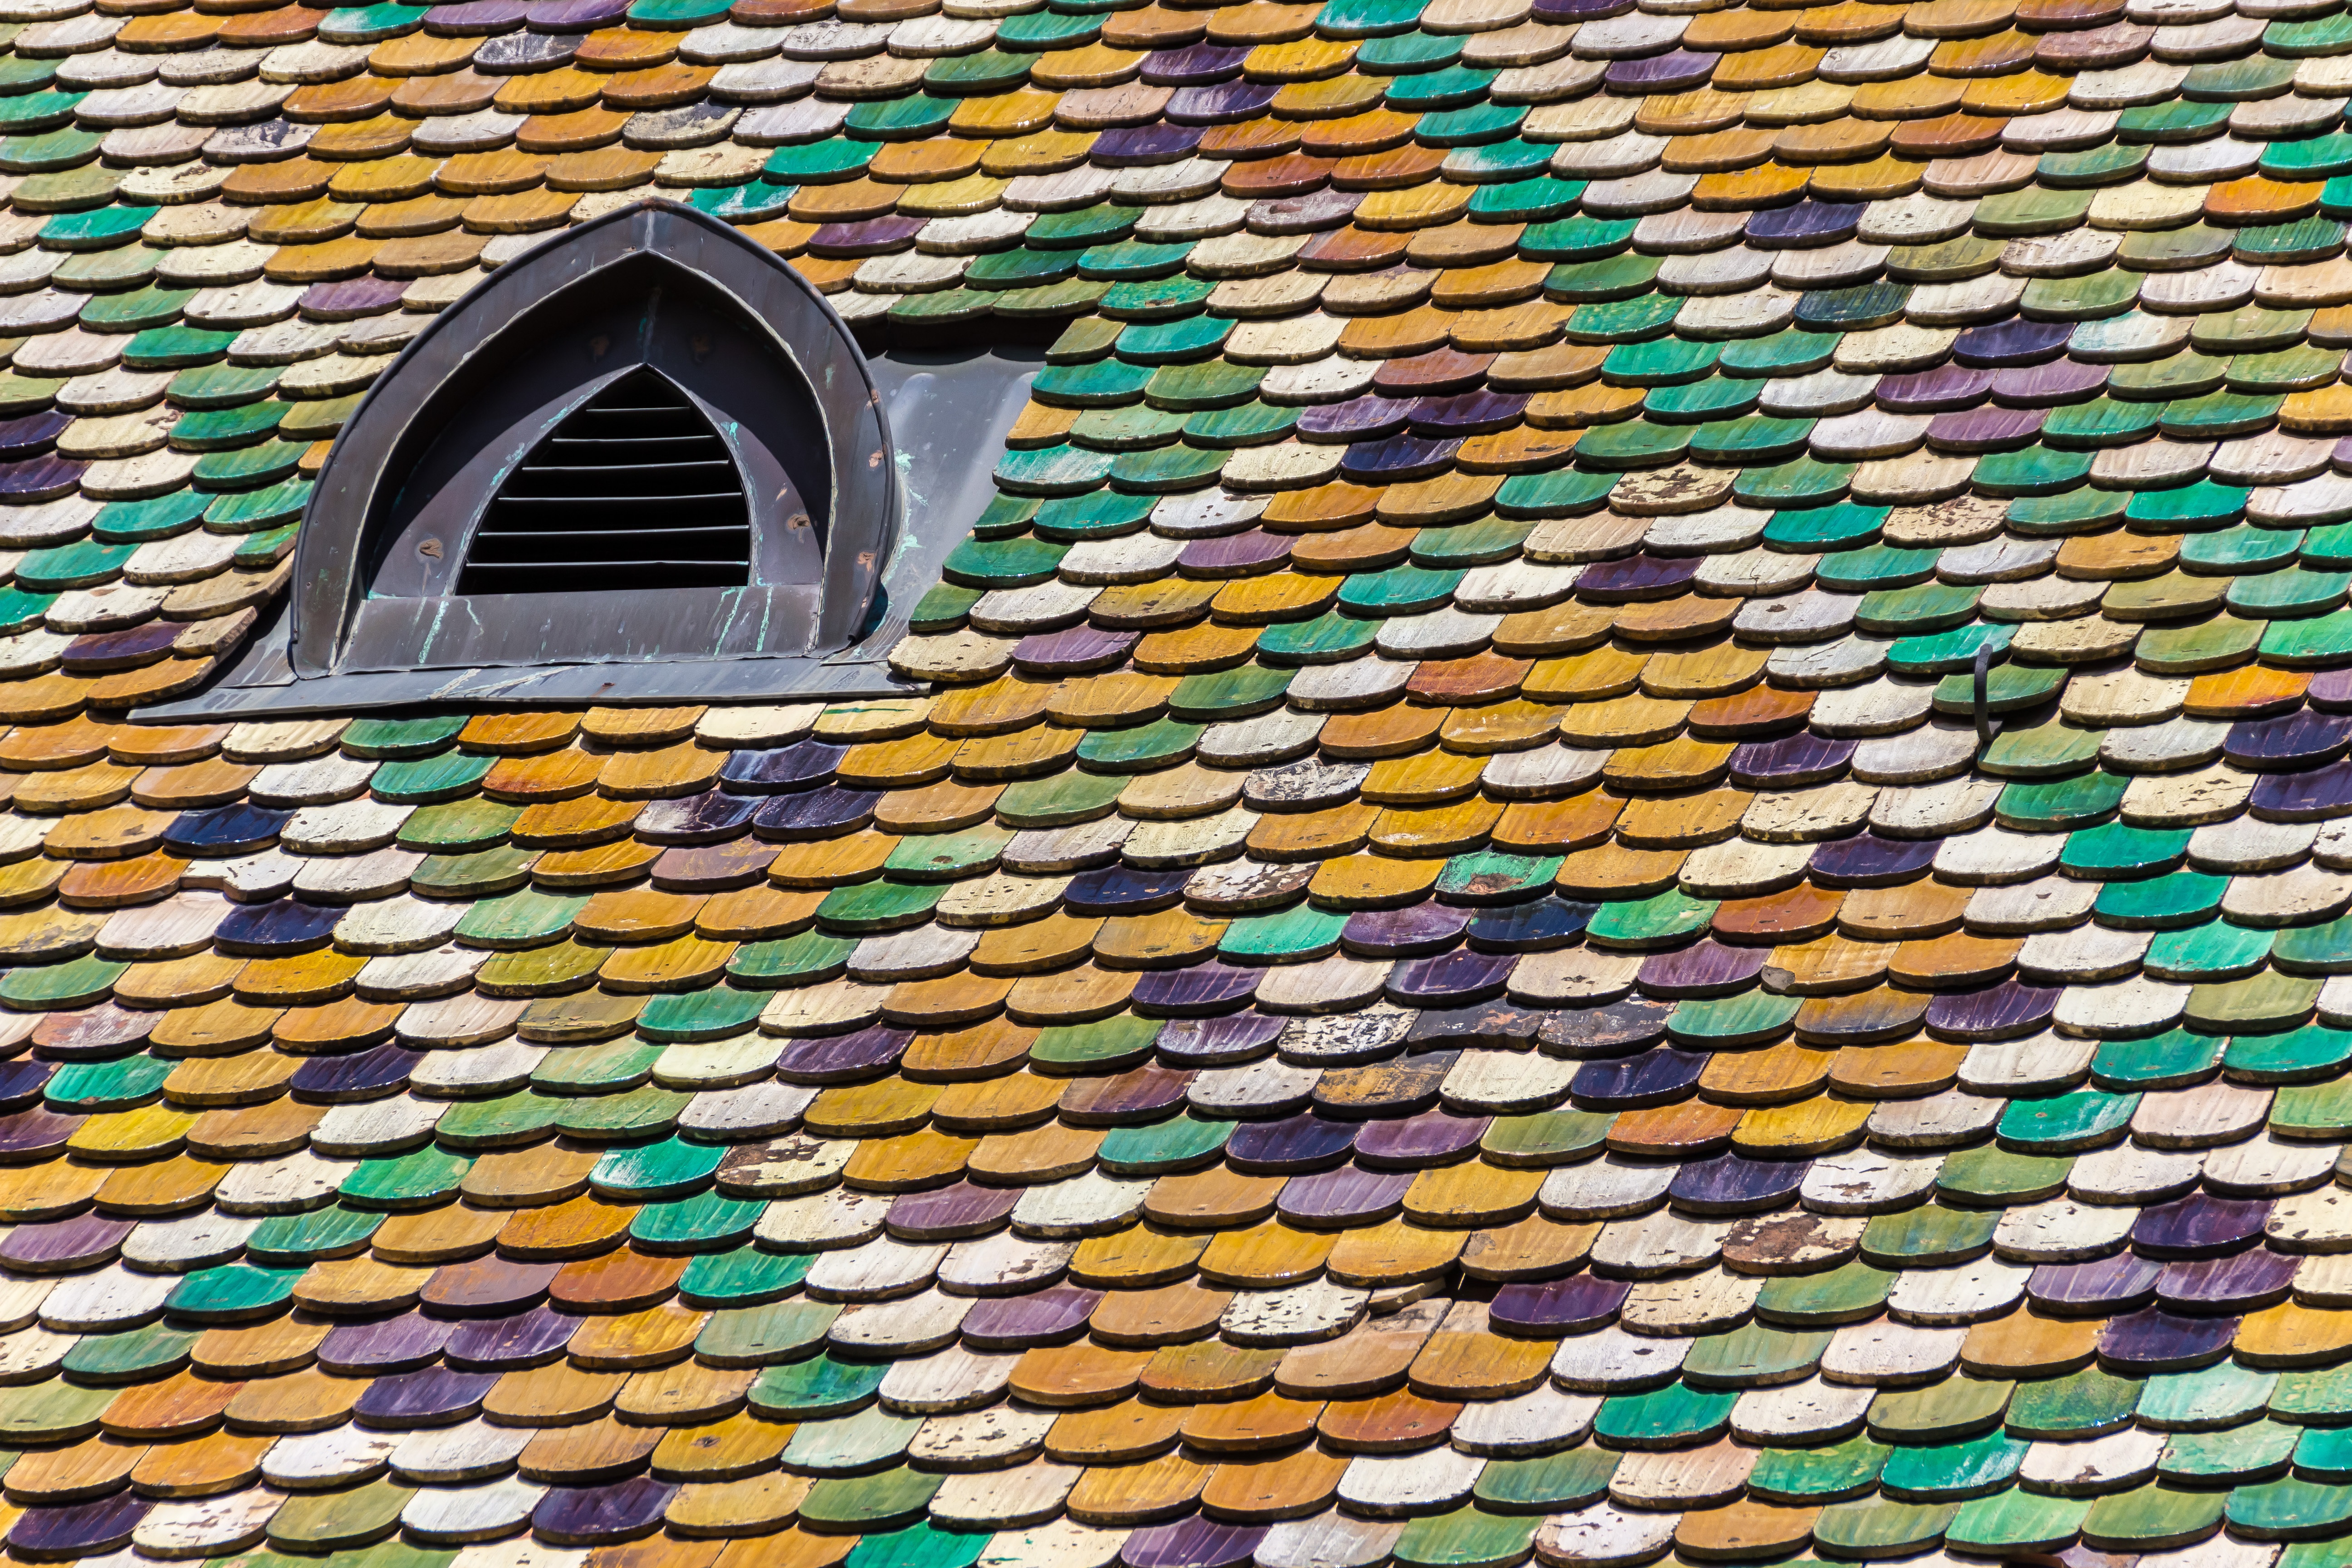
architecture, structure, window, glass, roof, wall, pattern, line, green, color, tile, colorful, yellow, material, circle, painting, shingle, art, design, symmetry, shape, house roof, flooring, dormer, shingle roof, roof shingles